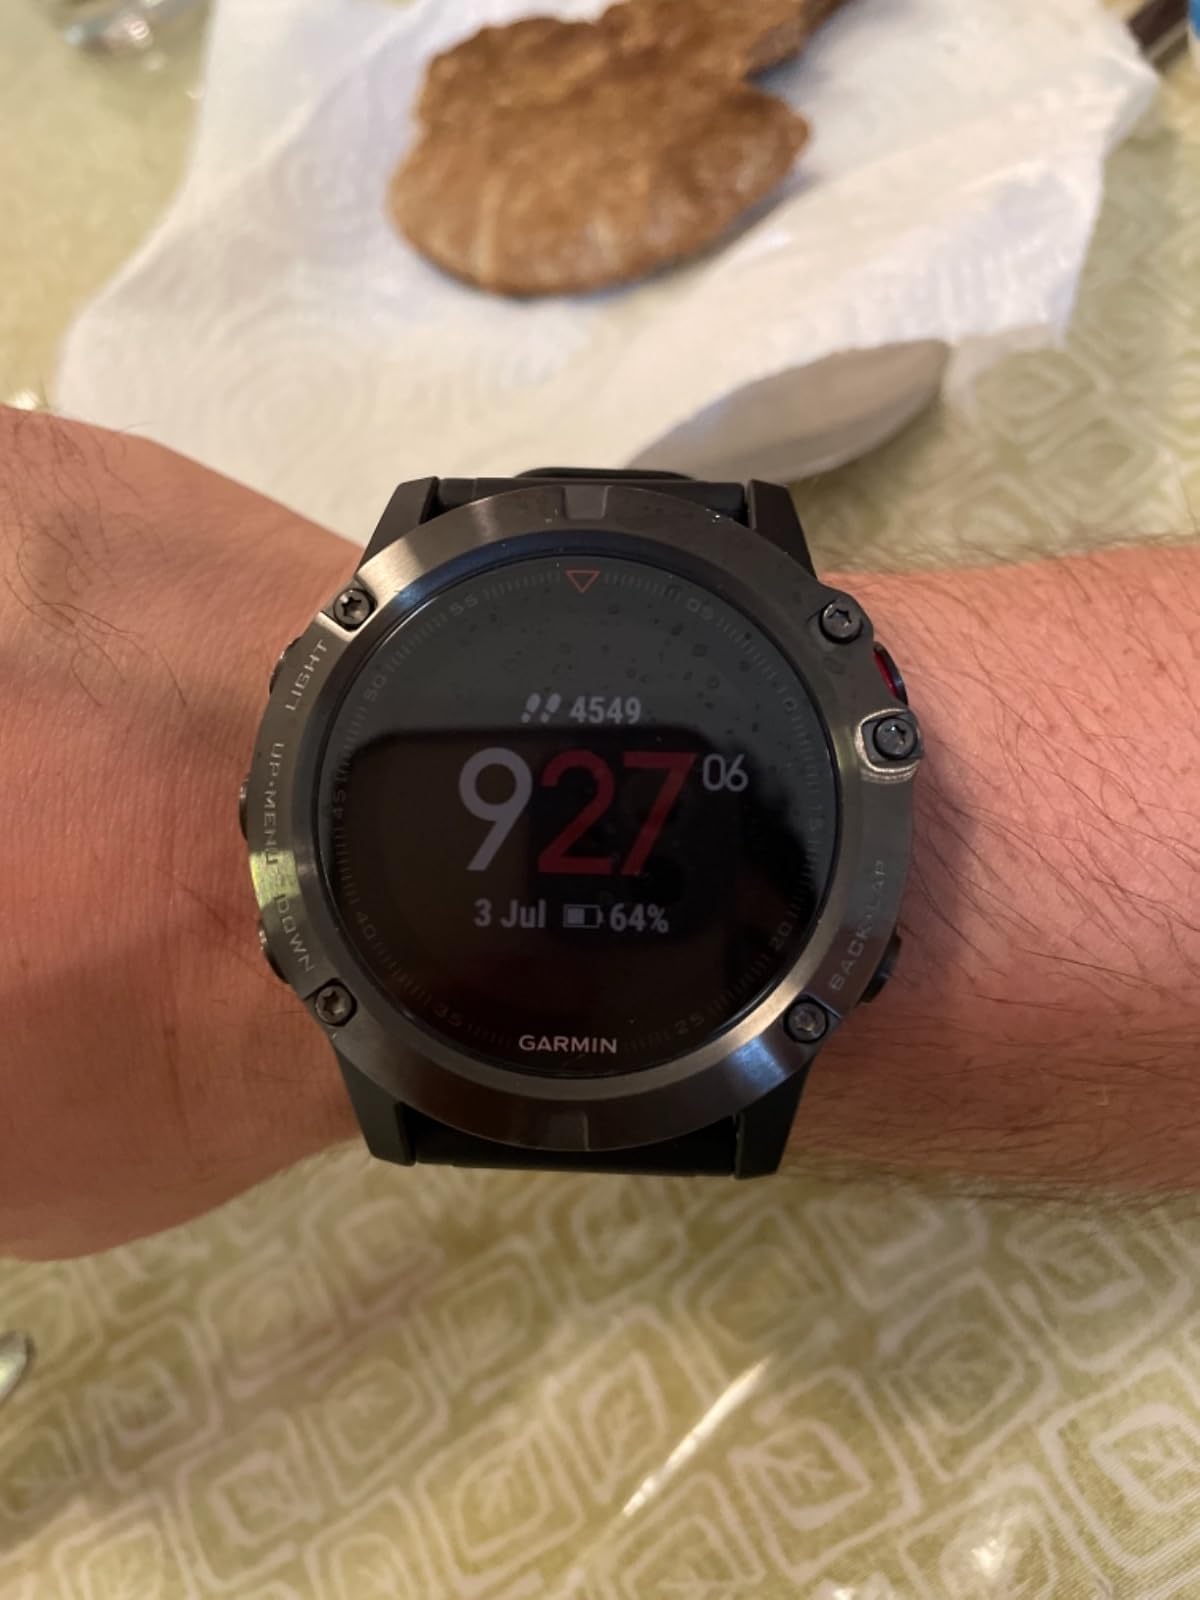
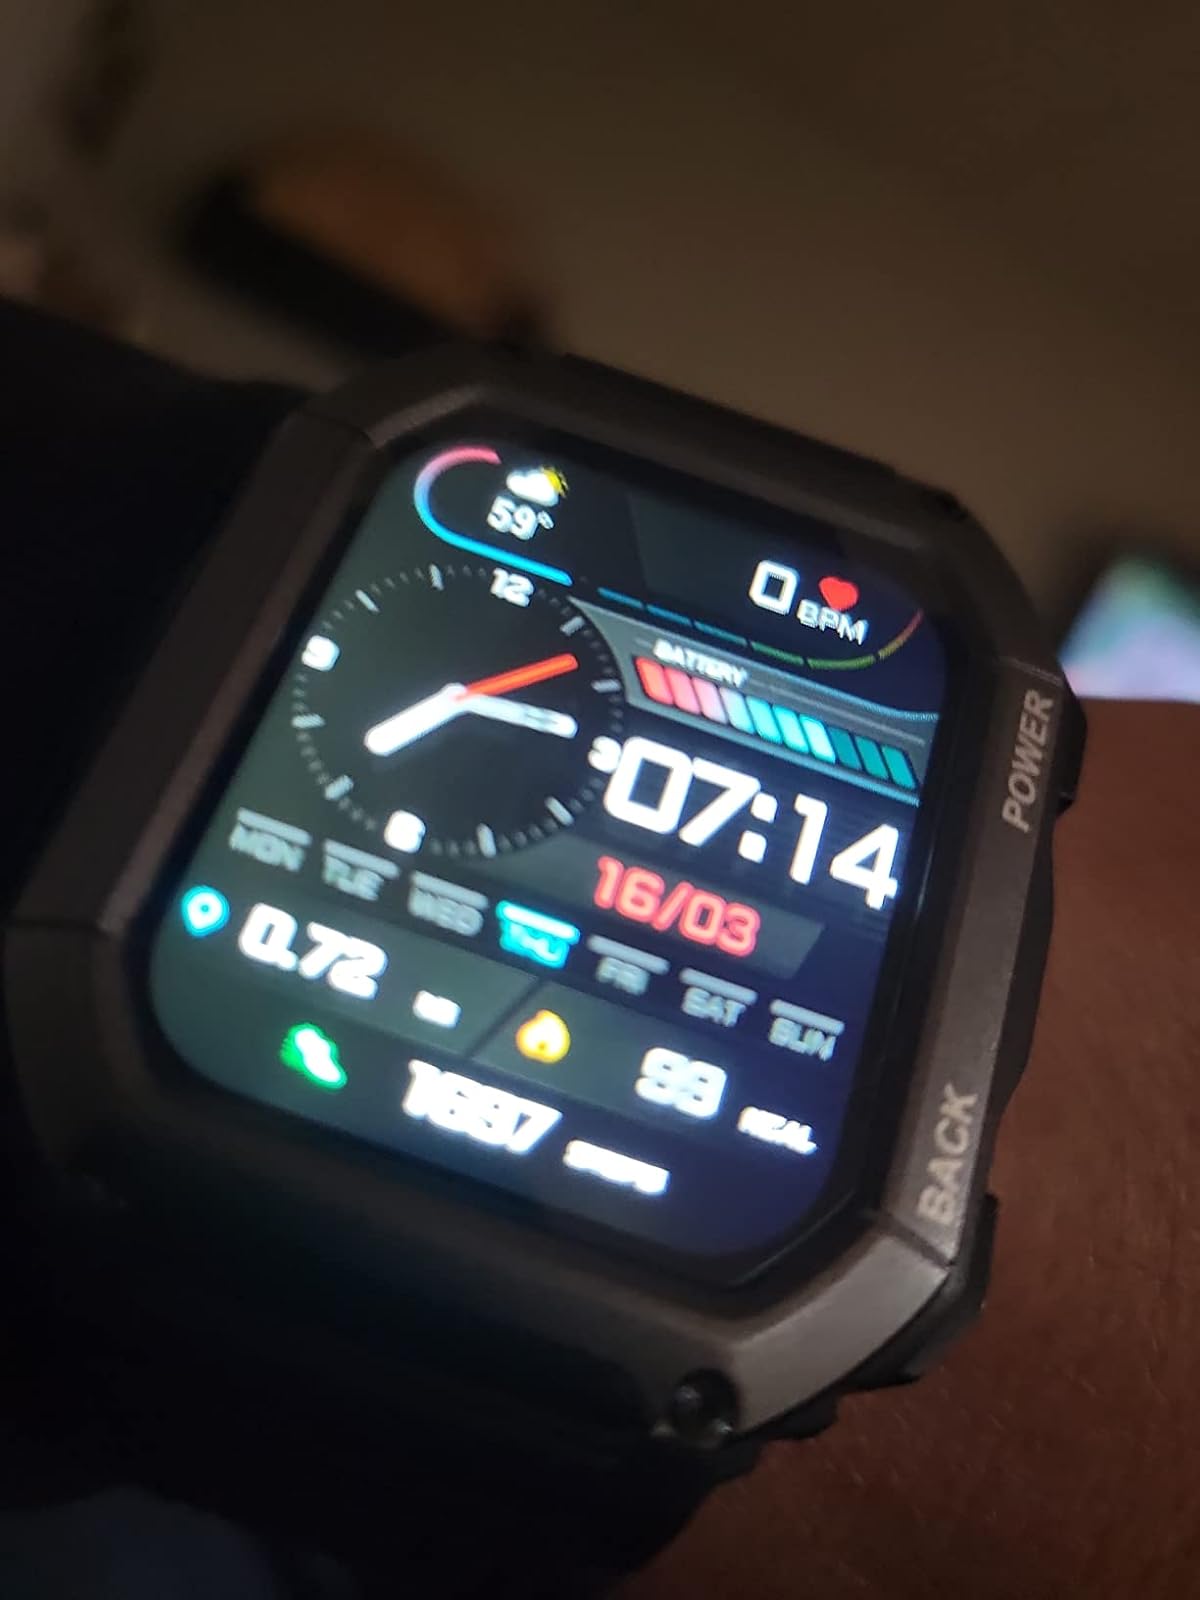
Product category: smartwatch
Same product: no